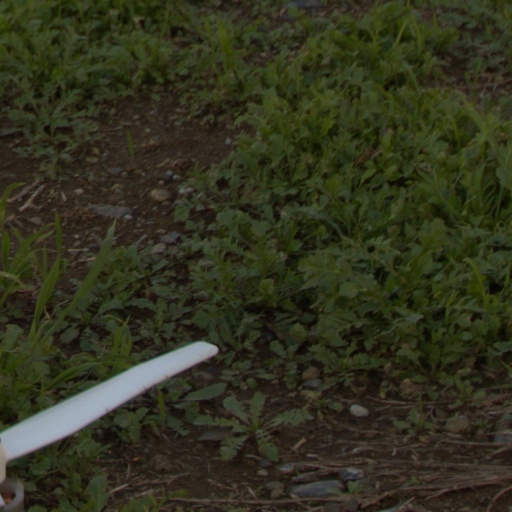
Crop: grape